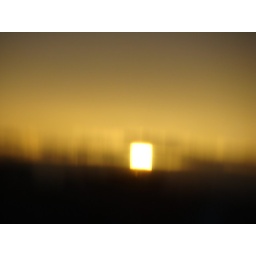
Strange reflection of sunset in my car window